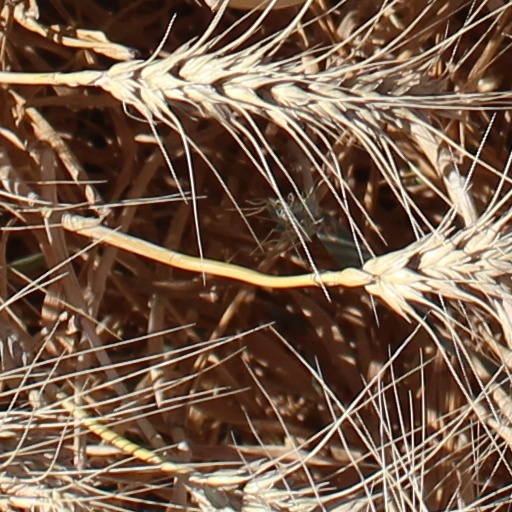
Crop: wheat